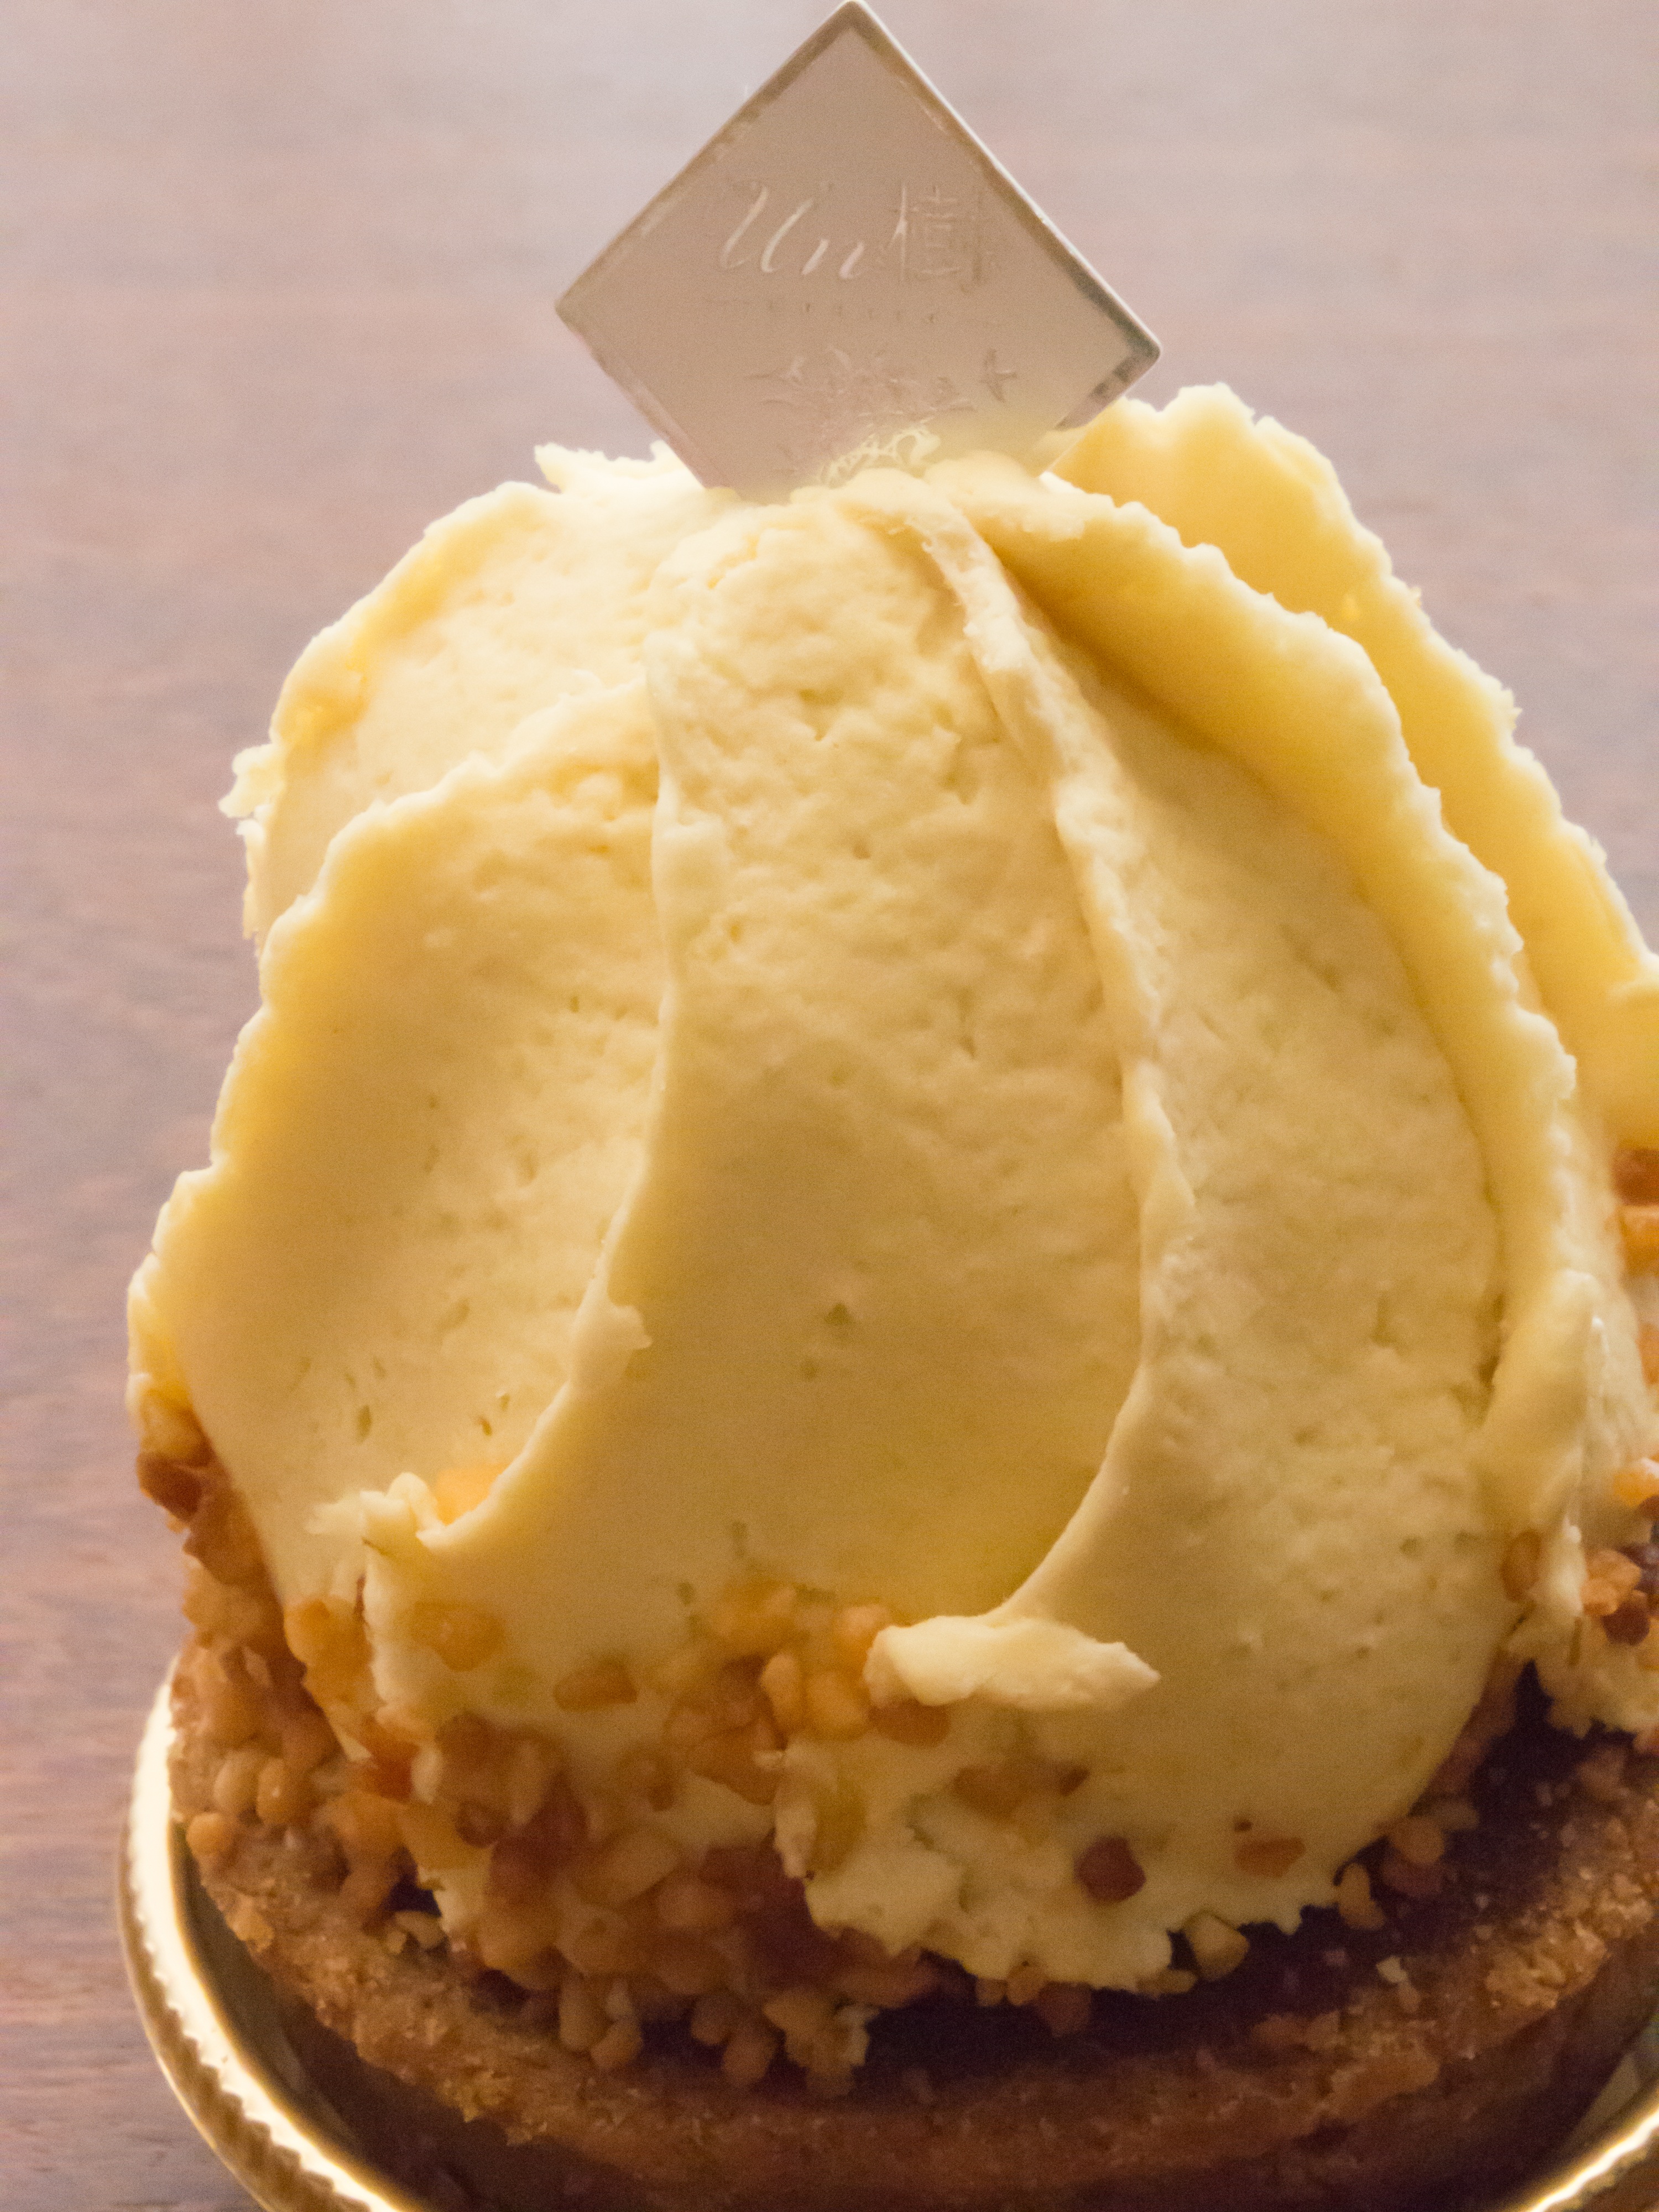
cafe, fruit, dish, food, produce, ice cream, dessert, cream, cake, dairy product, icing, citrus, cheesecake, flavor, flowering plant, buttercream, land plant